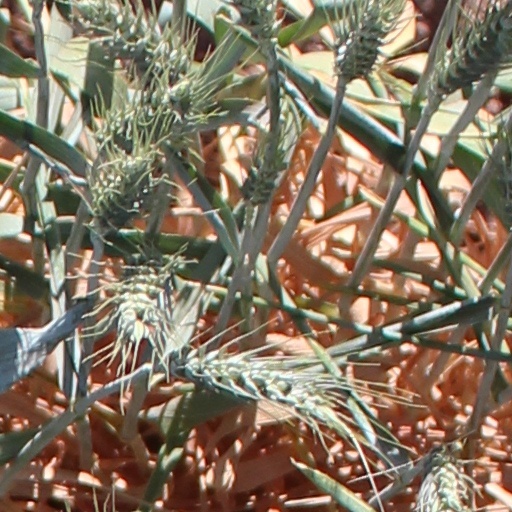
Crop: wheat